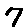
Label: 7